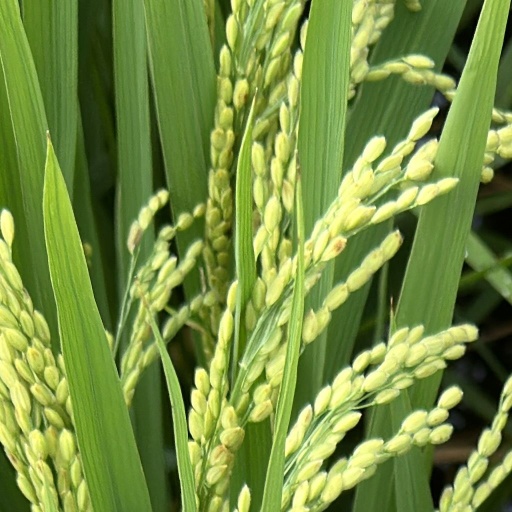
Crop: rice